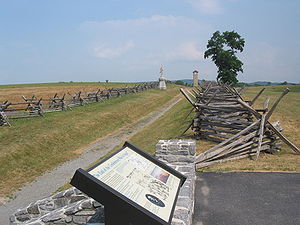
Slaget ved Antietam / Slaget / Midt på dagen
Bloody Lane i 2005.
Slaget ved Antietam blev udkæmpet nær Sharpsburg den 17. september 1862. Det var det første store slag i Den Amerikanske Borgerkrig, der fandt sted på Nordstaternes område. Slaget var det blodigste éndags slag i amerikansk historie med omkring 23.000 soldater dræbt eller såret.